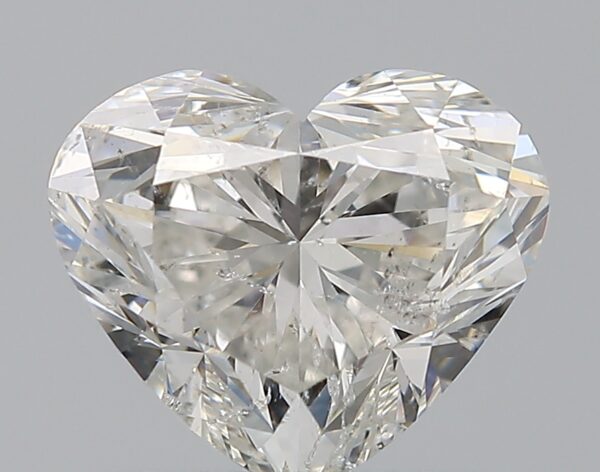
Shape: heart
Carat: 1.2
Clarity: SI2
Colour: G
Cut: VG
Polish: EX
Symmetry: EX
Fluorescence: N
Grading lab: HRD
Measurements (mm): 7.4 x 6.31 x 4.35